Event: Nepal Earthquake
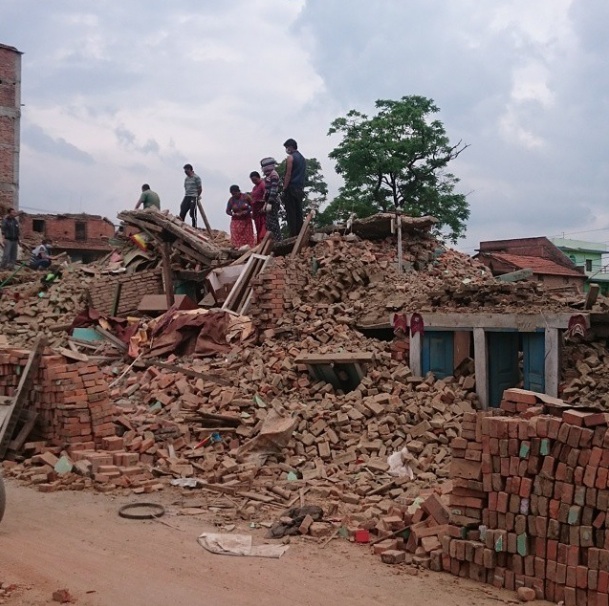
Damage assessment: damage